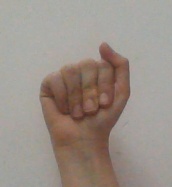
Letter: saad